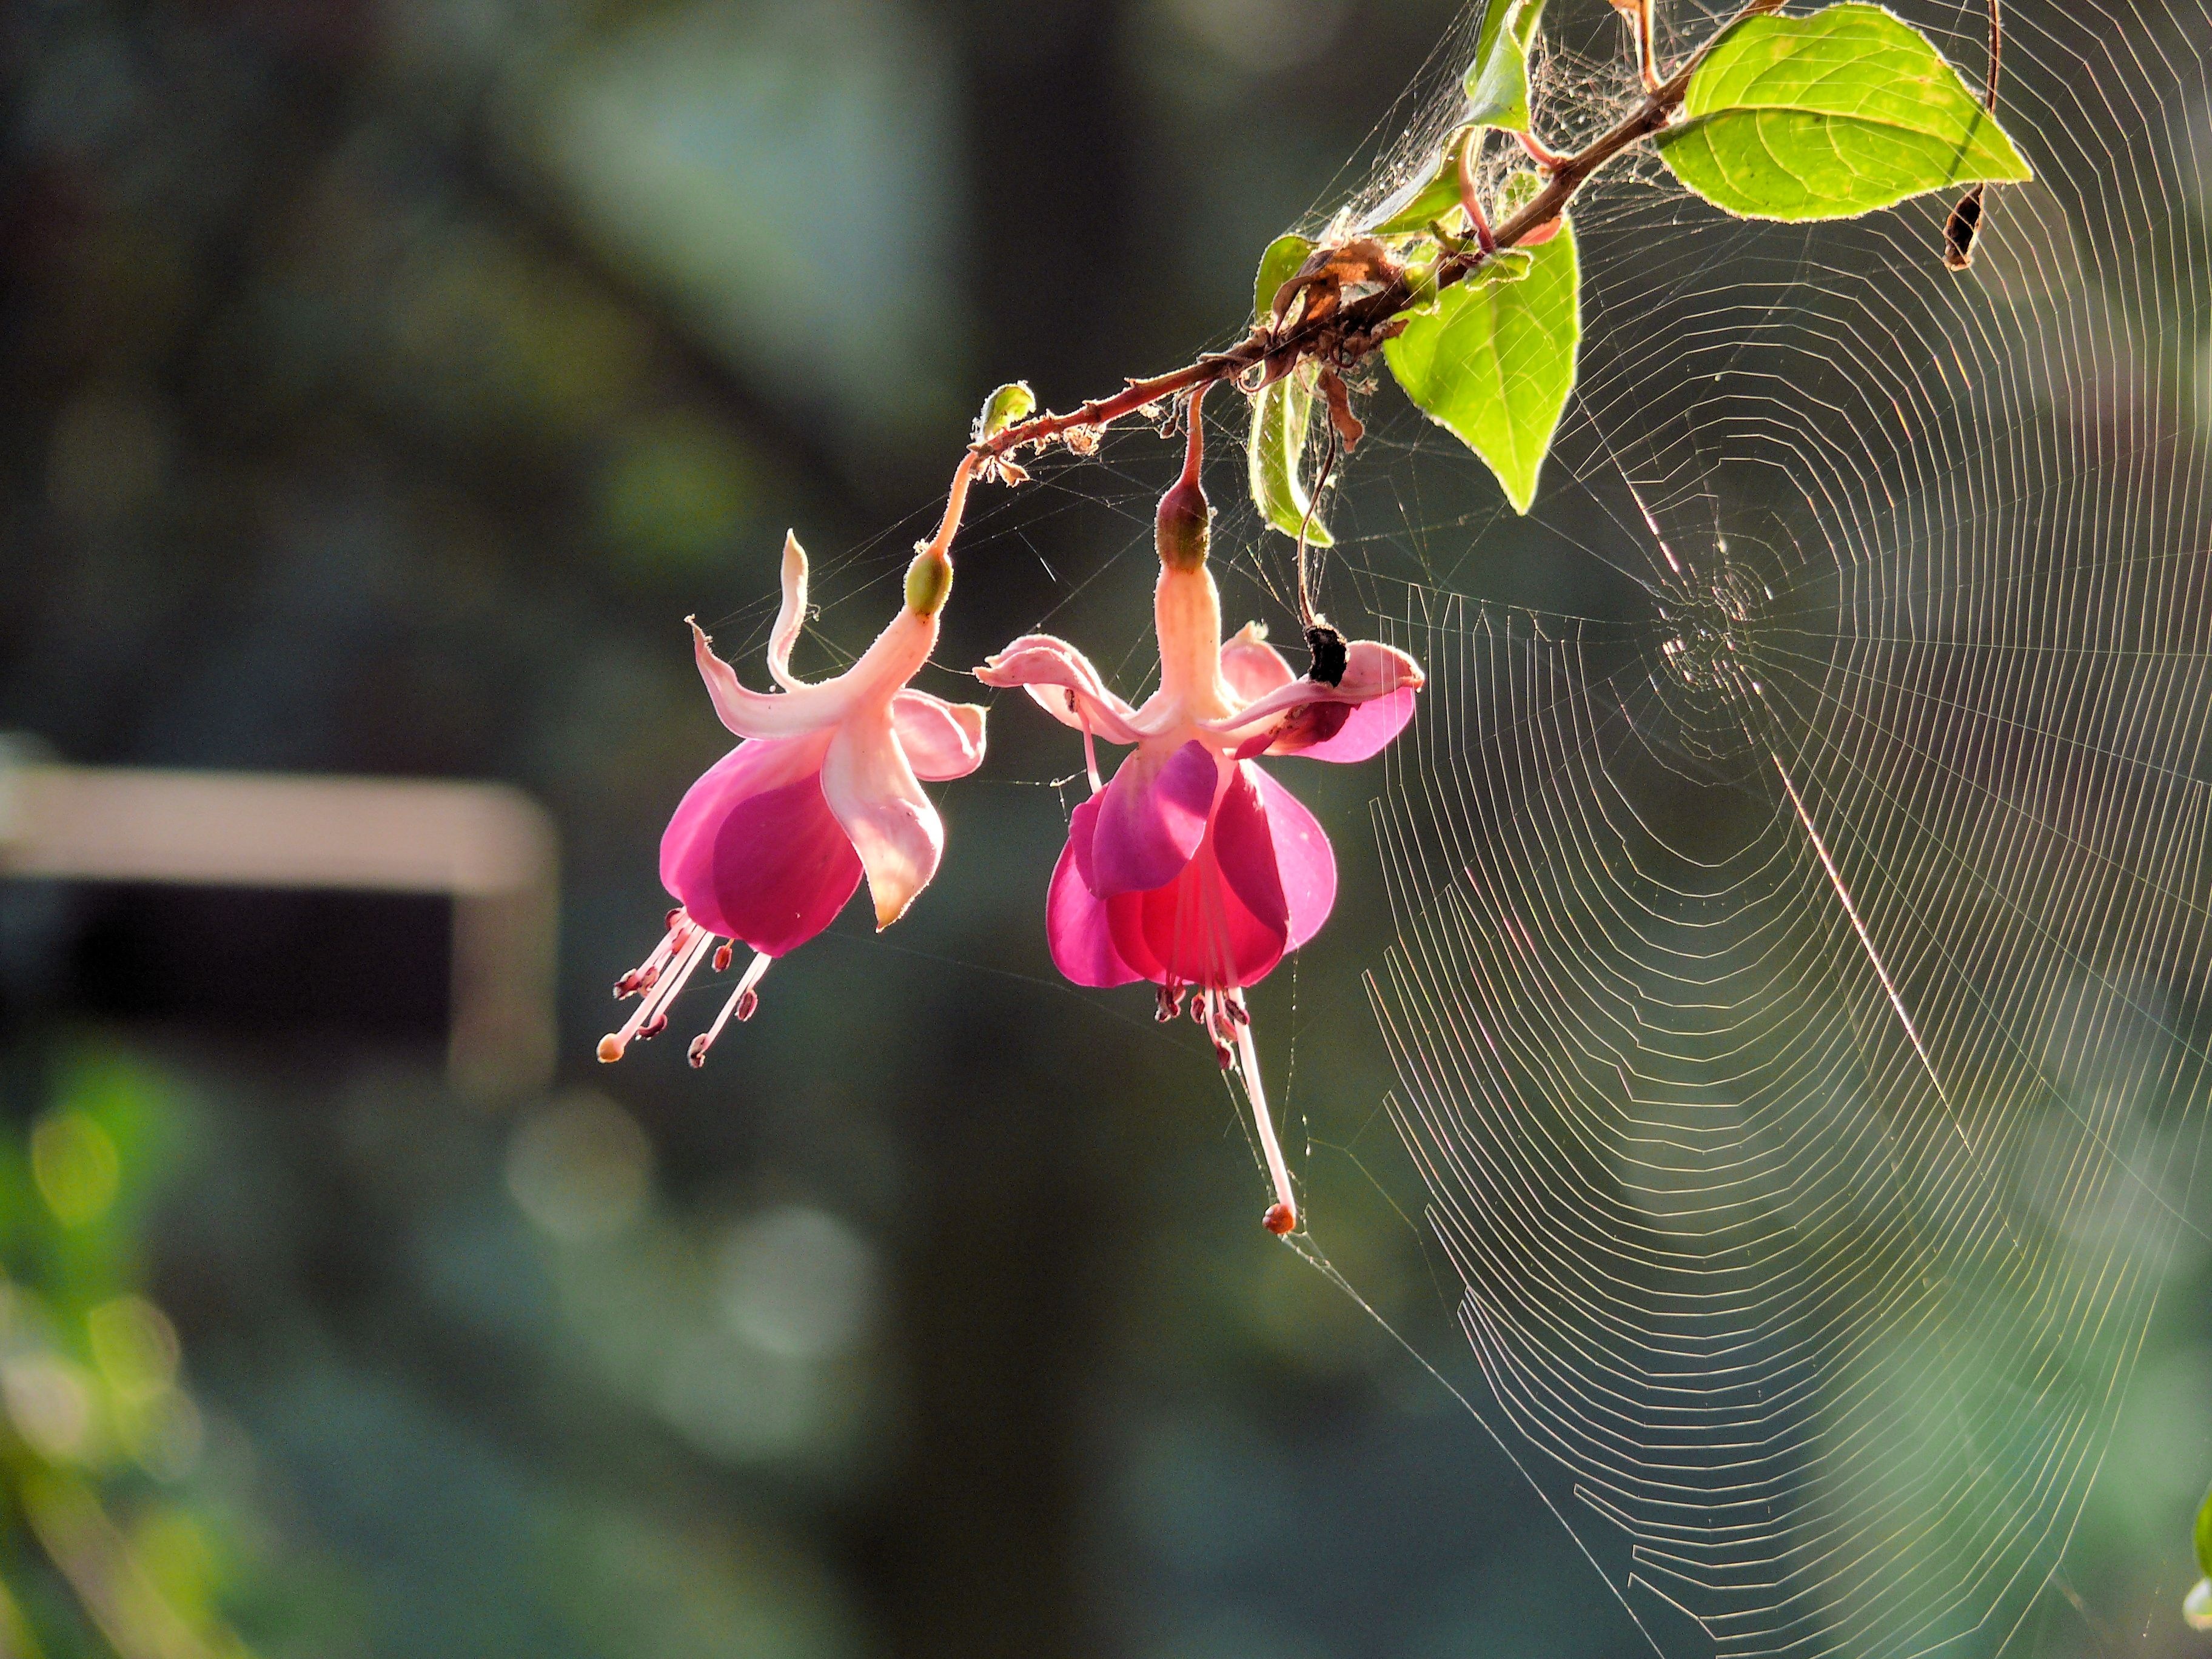
nature, branch, blossom, plant, photography, leaf, flower, web, rose, green, produce, botany, flora, fauna, spider web, close up, fuchsia, macro photography, flowering plant, plant stem